Collett & Sons

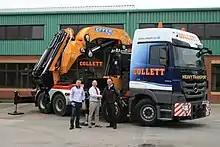
David Collett at the official handover of the Effer 2055 Crane Vehicle

Collett & Sons Ltd become the first company in the UK to welcome a Scheuerle BladeLifter trailer, specifically for transporting wind turbine blades.